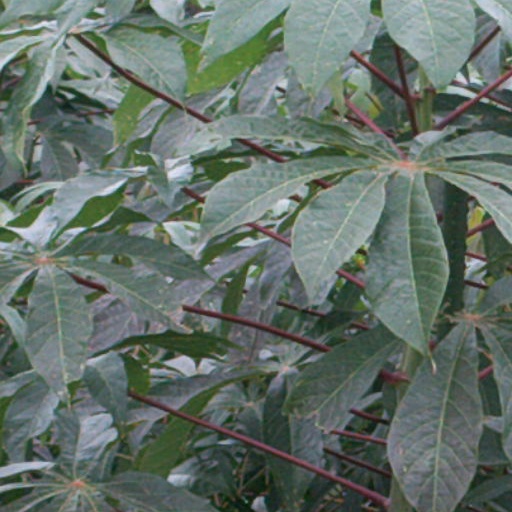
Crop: cassava